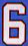
Number: 6